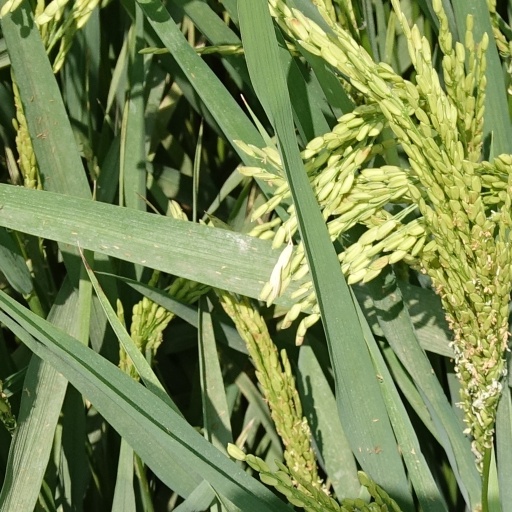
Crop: rice